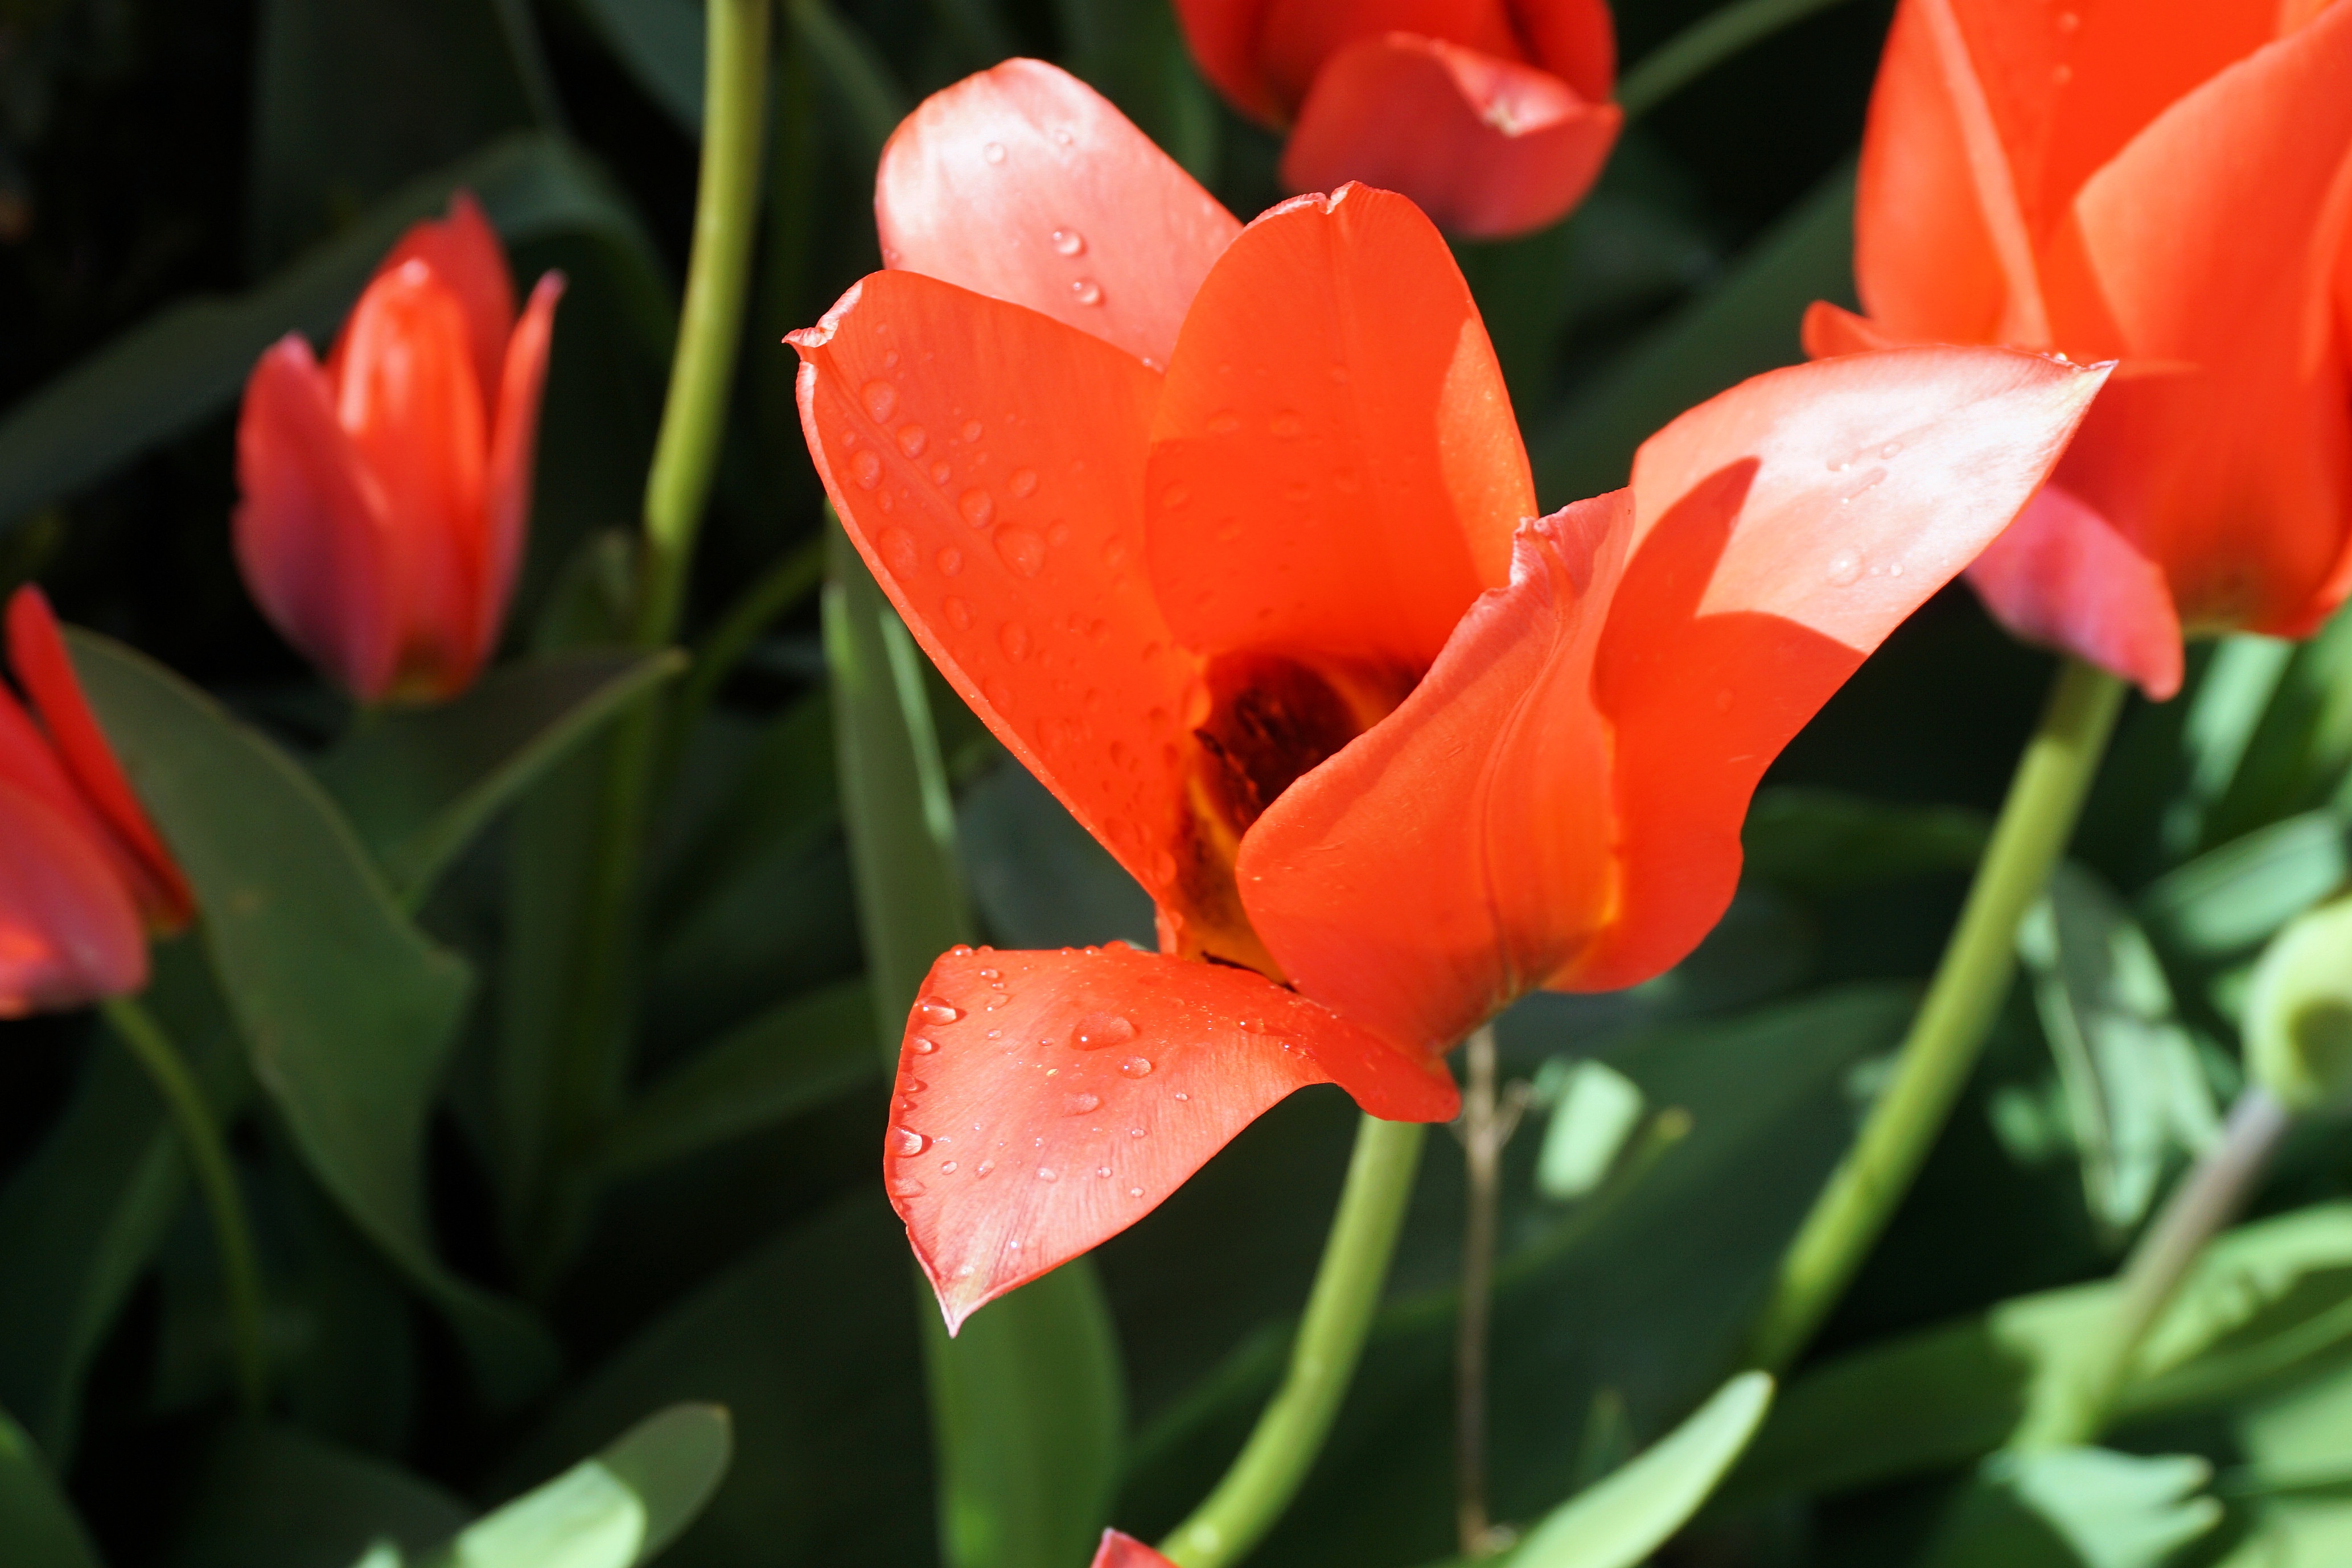
nature, plant, flower, petal, tulip, spring, red, color, botany, colorful, garden, close, flora, flowers, tulips, macro photography, flowering plant, plant stem, land plant